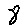
Label: 8